Ljubo Kojo

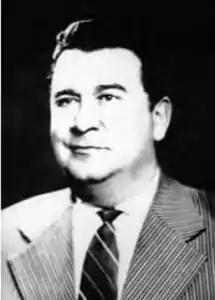
Kojo in 1955

Ljubomir "Ljubo" Kojo (Serbian Cyrillic: Љубомир Којо; 3 August 1920 – 19 April 1993) was a Bosnian and Yugoslav politician who served as the 19th mayor of Sarajevo from 1955 to 1962.